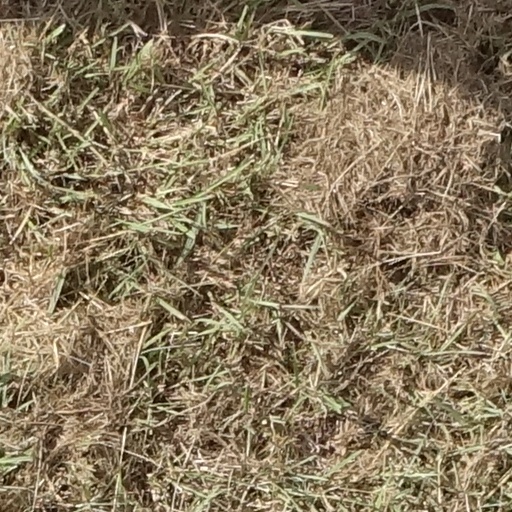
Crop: sorghum